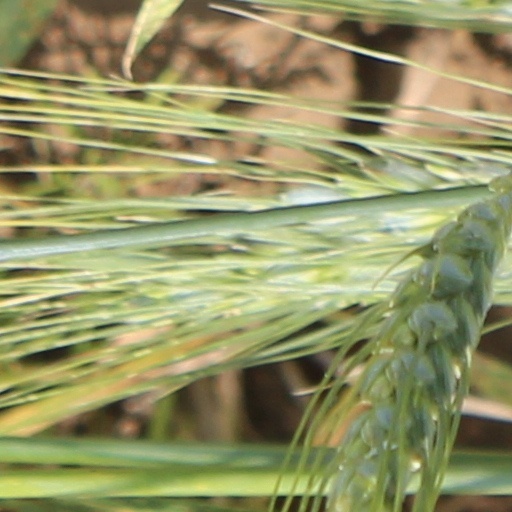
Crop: wheat